Samuel Gorton

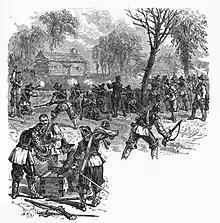
Attack on Shawomet by soldiers from Massachusetts in 1643 from a 19th-century history of the United States

In January 1643, Gorton and 11 others bought a large tract of land south of Pawtuxet from Narragansett tribal chief Miantonomi for 144 fathoms of wampum (864 feet or 263 meters), and they called the place Shawomet, using its Indian name. Here the settlers felt safe from the Massachusetts authorities and sent them at least two letters that were "filled with invective," presenting religious views that were anathema to the Puritan orthodoxy held by the Bay colony.